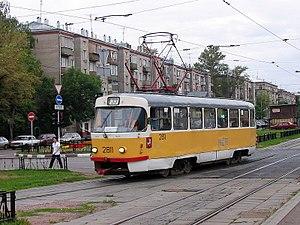
Boulvar Rokossovskogo, est une station de la ligne Sokolnitcheskaïa du métro de Moscou, située sur le territoire du raion Bogorodskoïe dans le district administratif est de la ville de Moscou.